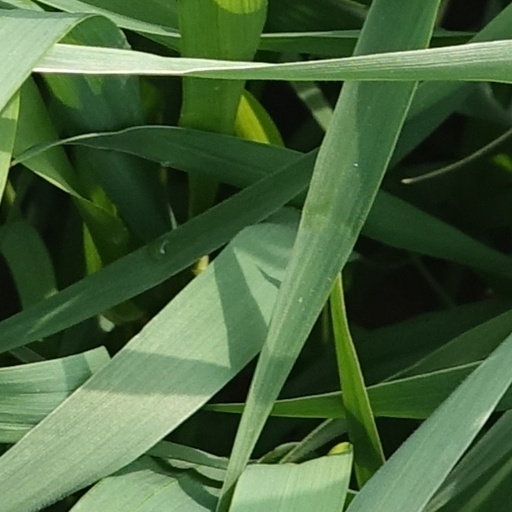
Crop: wheat